Clan of Ostoja

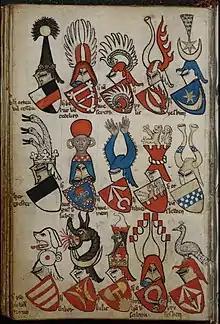
Ostoja coat of arms (bottom row, second from left) in the Gelre Armorial.

Because of several conflicts, the seniority principle was broken and the country divided into several principalities for over 200 years until Wladyslaw I the Elbow-high (Lokietek) was crowned King of Poland in 1320. Instead of duchies in the hands of the Piast dynasty, those duchies turned into several Voivodeship where the Voivode (Duke, Herzog, Count Palatine, Overlord) was appointed by the King and given to loyal landlords. The last King of Poland from the Piast dynasty was the son of Wladyslaw I, Casimir III the Great, who died in 1370.